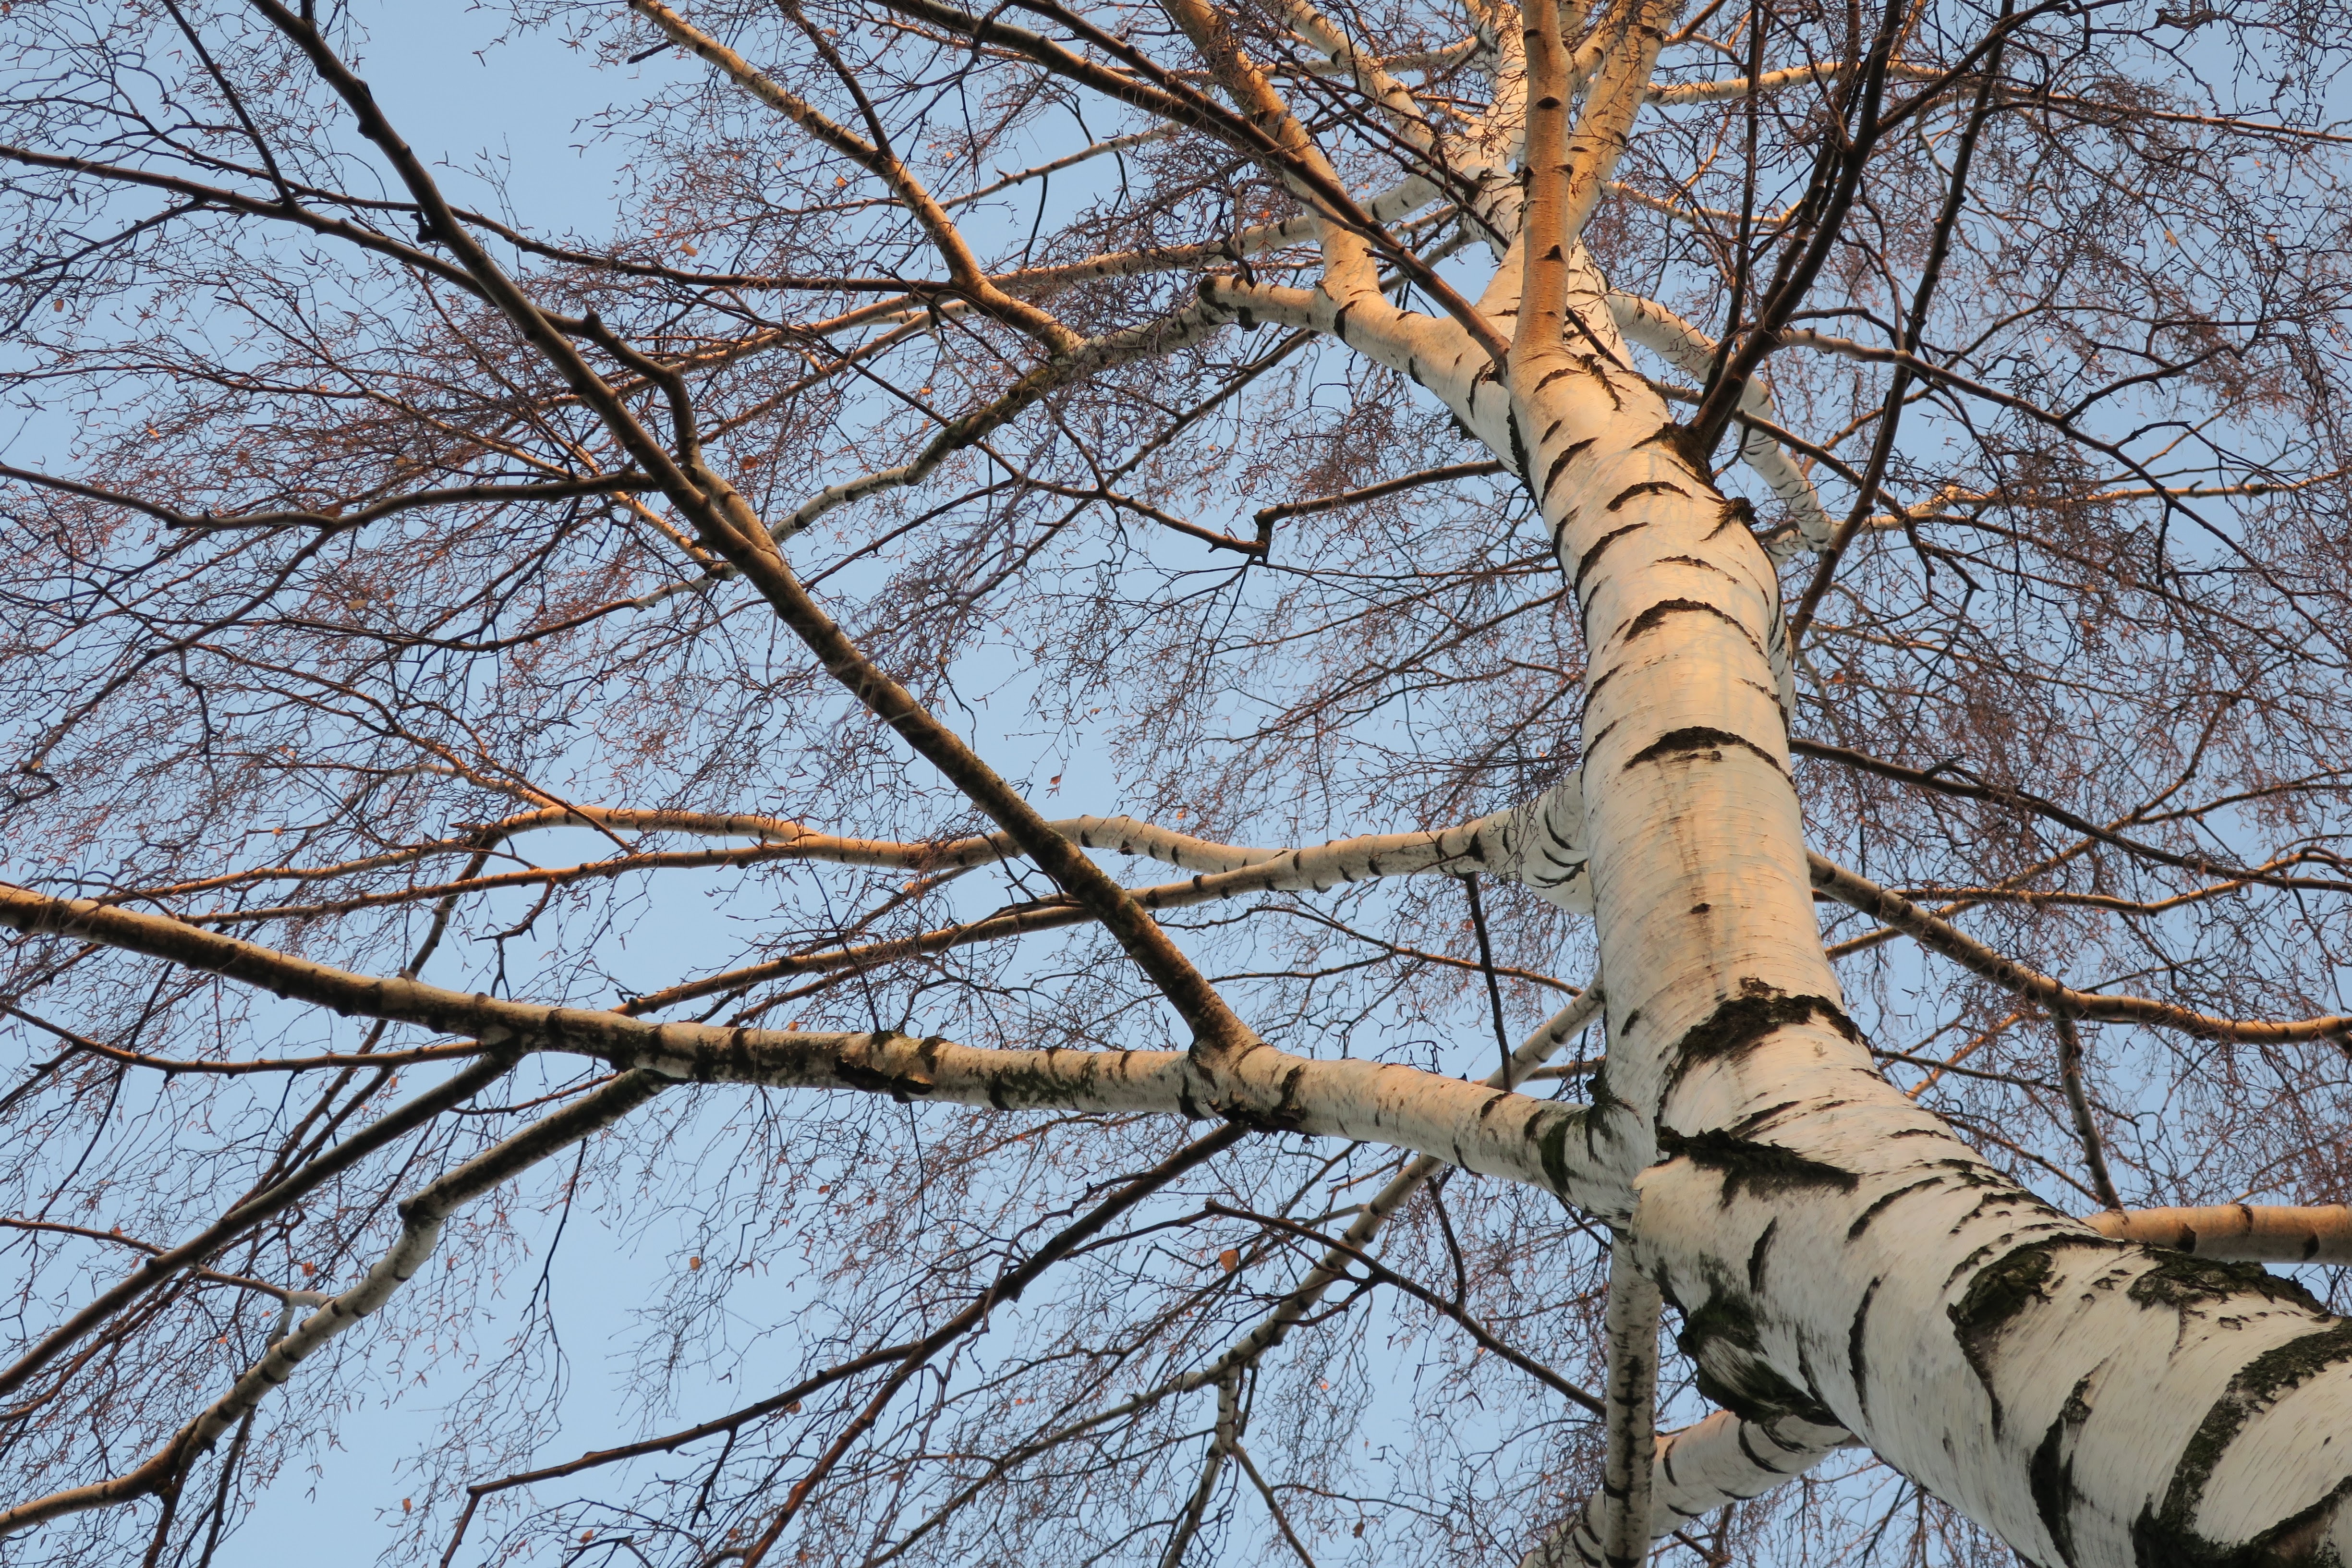
tree, forest, branch, blossom, snow, winter, plant, leaf, flower, trunk, bark, spring, birch, autumn, season, twig, strain, branches, tree bark, flowering plant, tree of heaven, woody plant, land plant